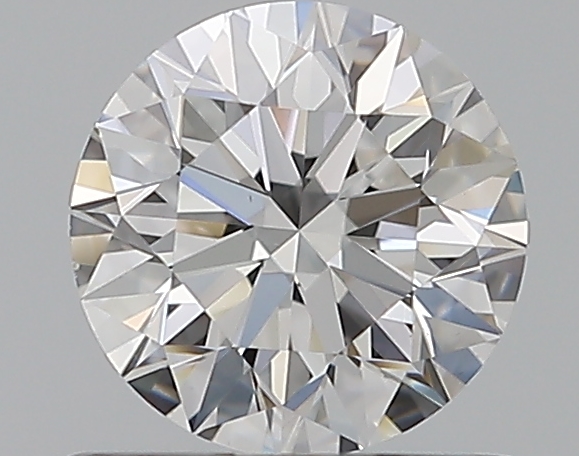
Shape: round
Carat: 0.65
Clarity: VS1
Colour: E
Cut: EX
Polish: EX
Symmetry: EX
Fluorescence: N
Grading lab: GIA
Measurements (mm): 5.49 x 5.51 x 3.45